Doug Chinnery

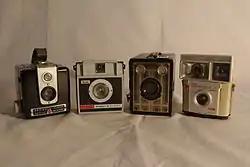
Different Kodak Brownies, the camera used to make Doug Chinnery's earliest images

He was originally known for his landscape photography, much of which made use of long exposures and intentional camera movement.